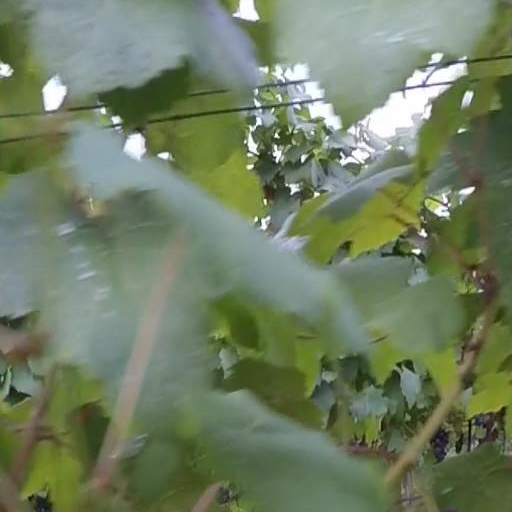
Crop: grape